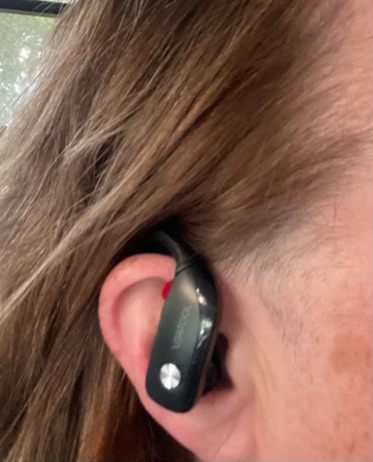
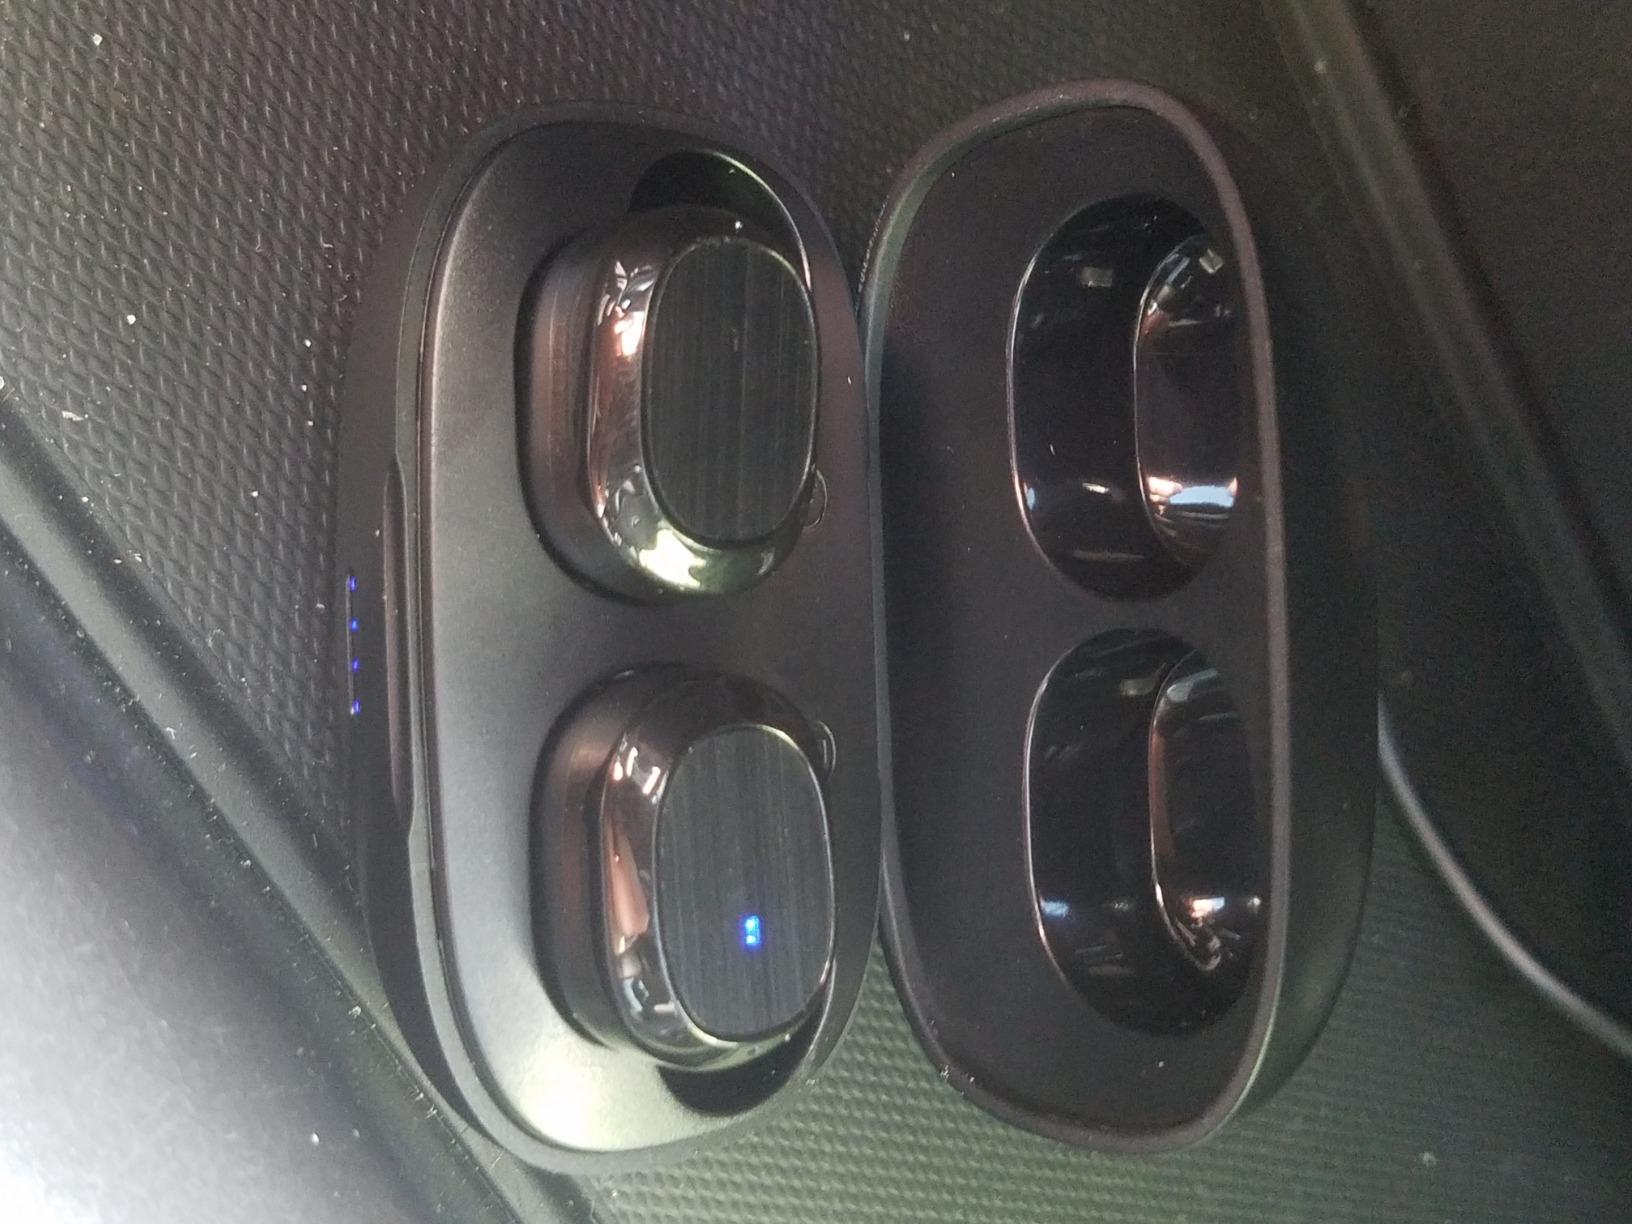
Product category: earbuds
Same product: no